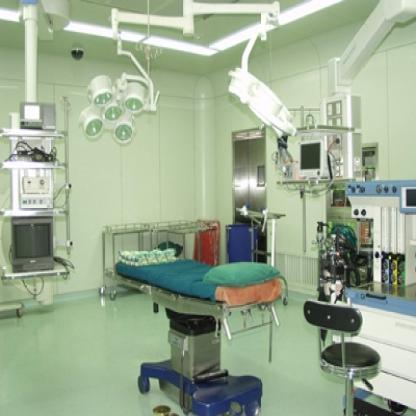
Scene: Indoor